Nuni Omot

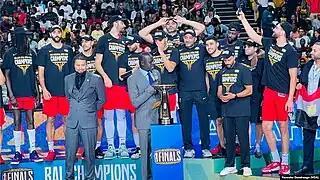
Omot (most left) and Al Ahly receiving the 2023 BAL championship trophy

In April 2023, Omot joined the Egyptian club Al Ahly ahead of their maiden campaign in the Basketball Africa League (BAL). He made his debut on April 26, scoring a team-high 21 points in a 92–73 opening day win over Ferroviário da Beira.